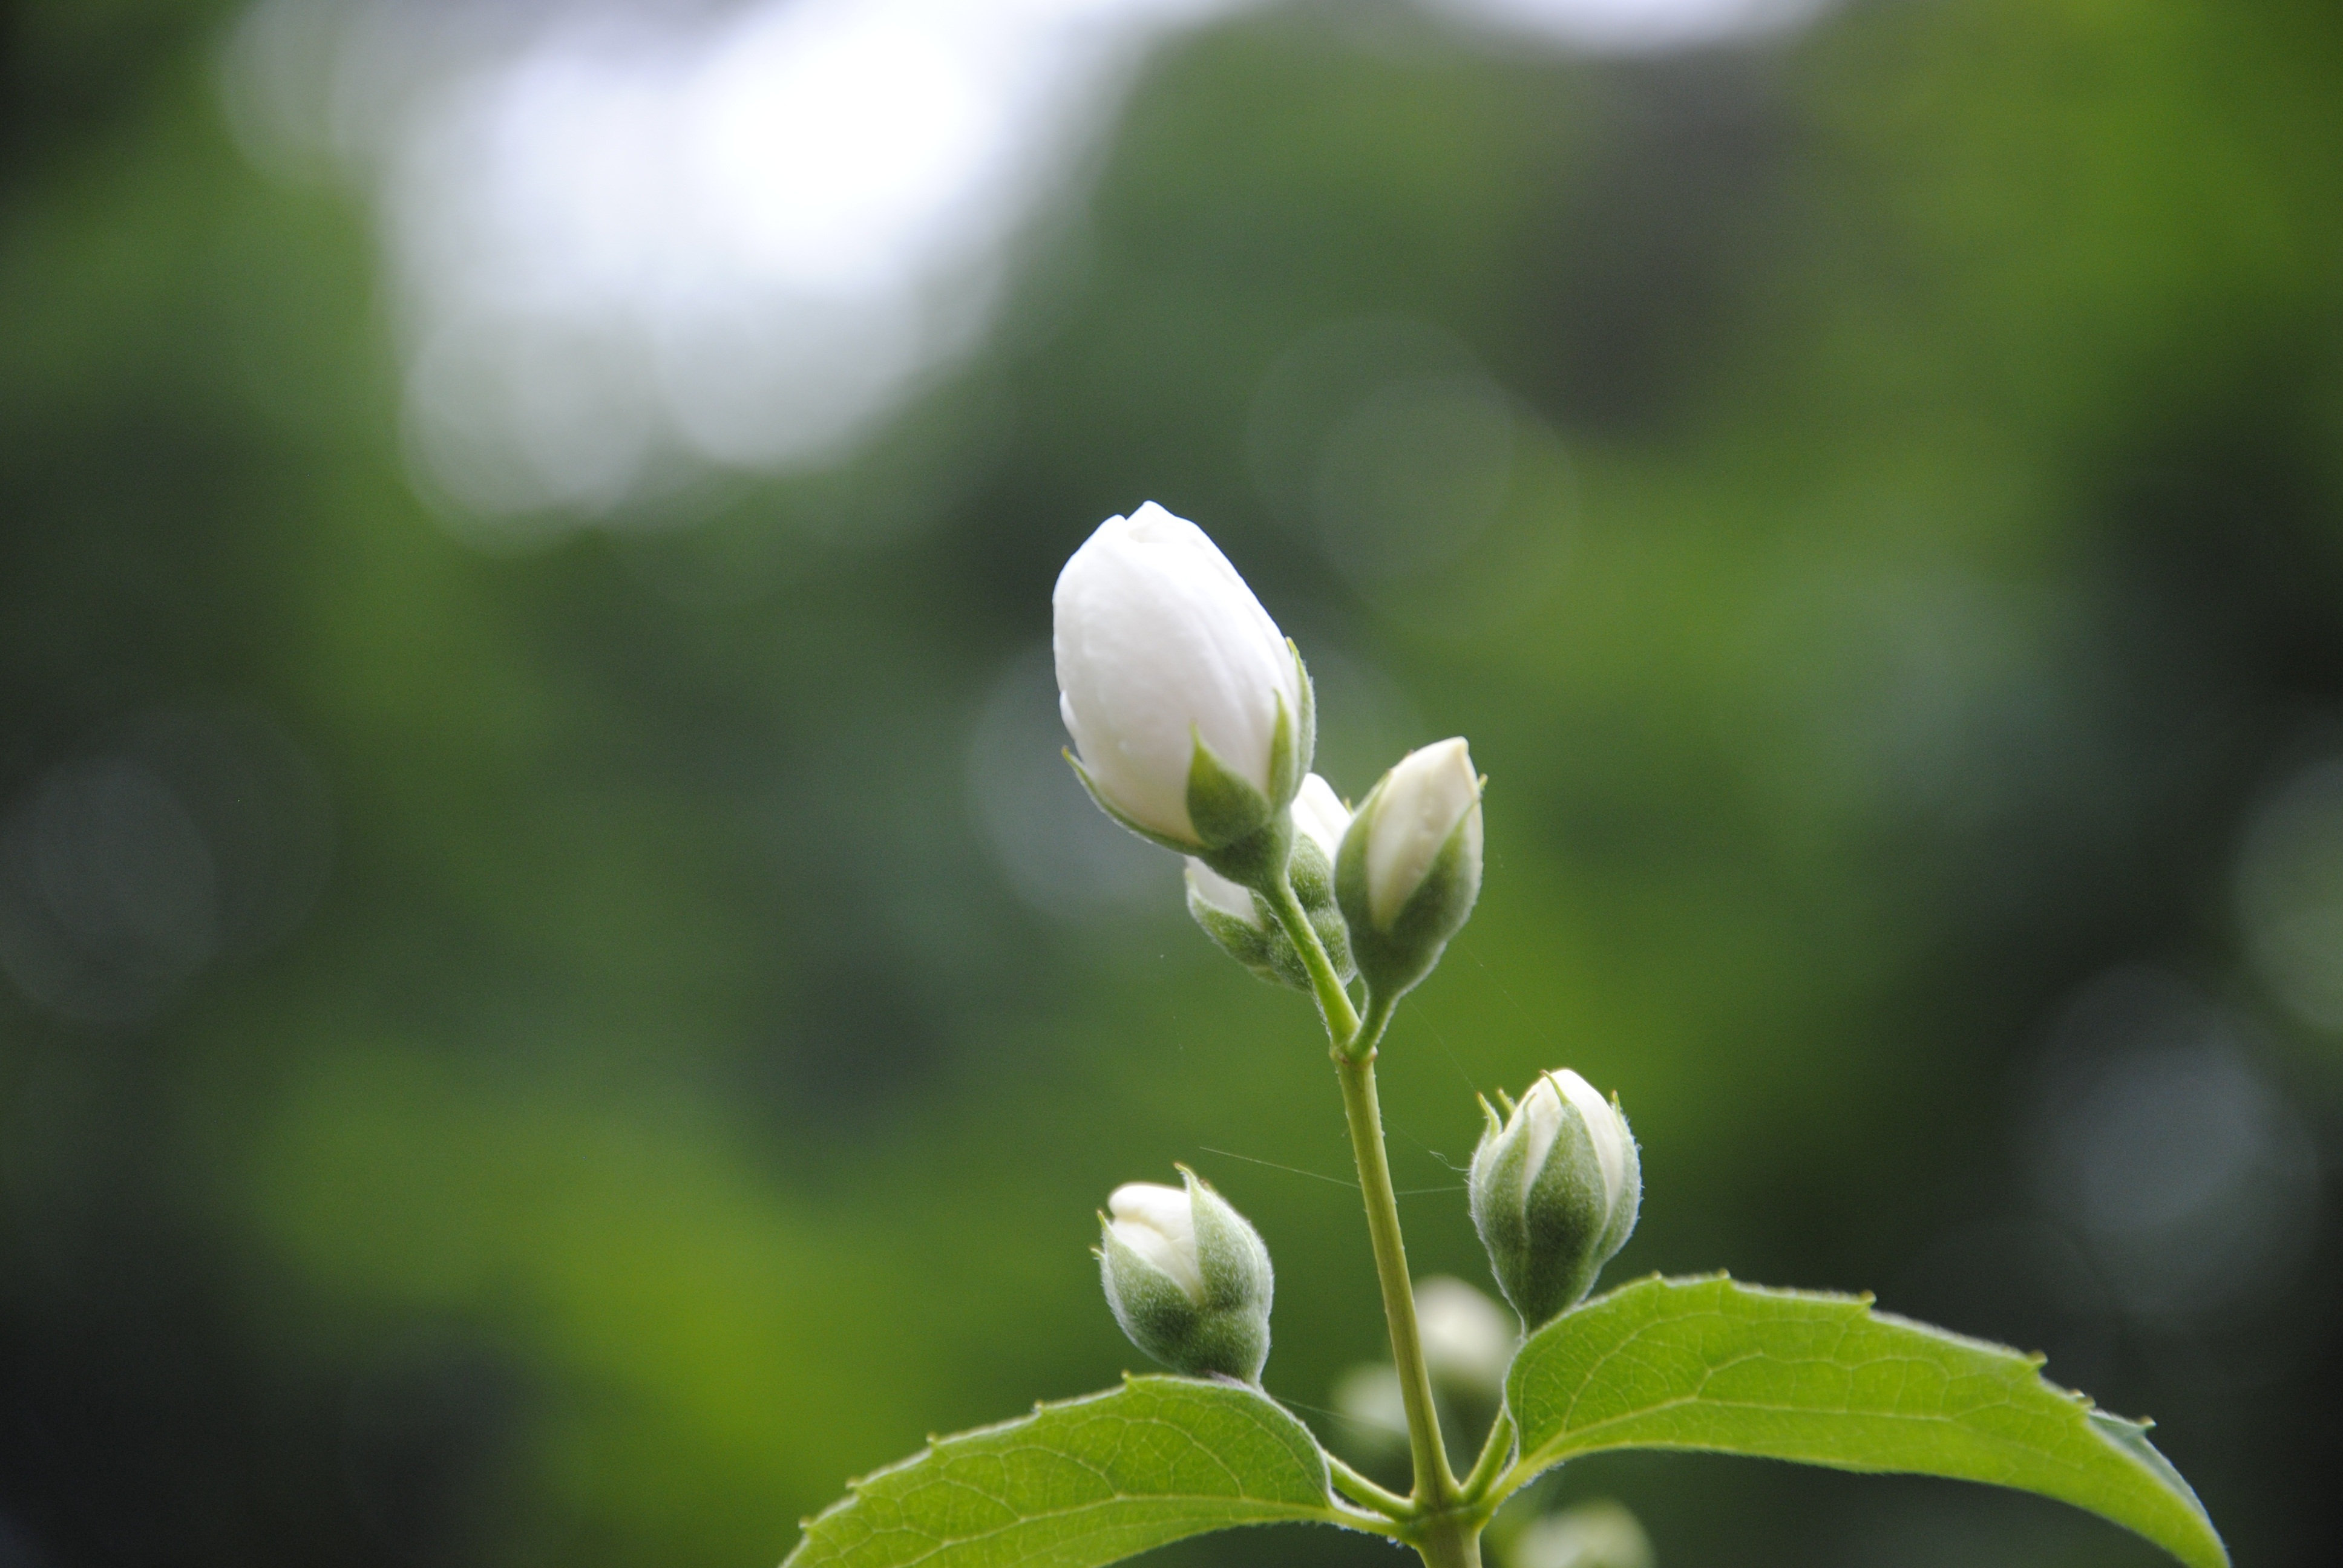
nature, branch, blossom, plant, sunlight, leaf, flower, petal, bloom, green, botany, close, flora, wildflower, flowers, close up, shrub, bud, macro photography, jasmine, flowering plant, plant stem, land plant